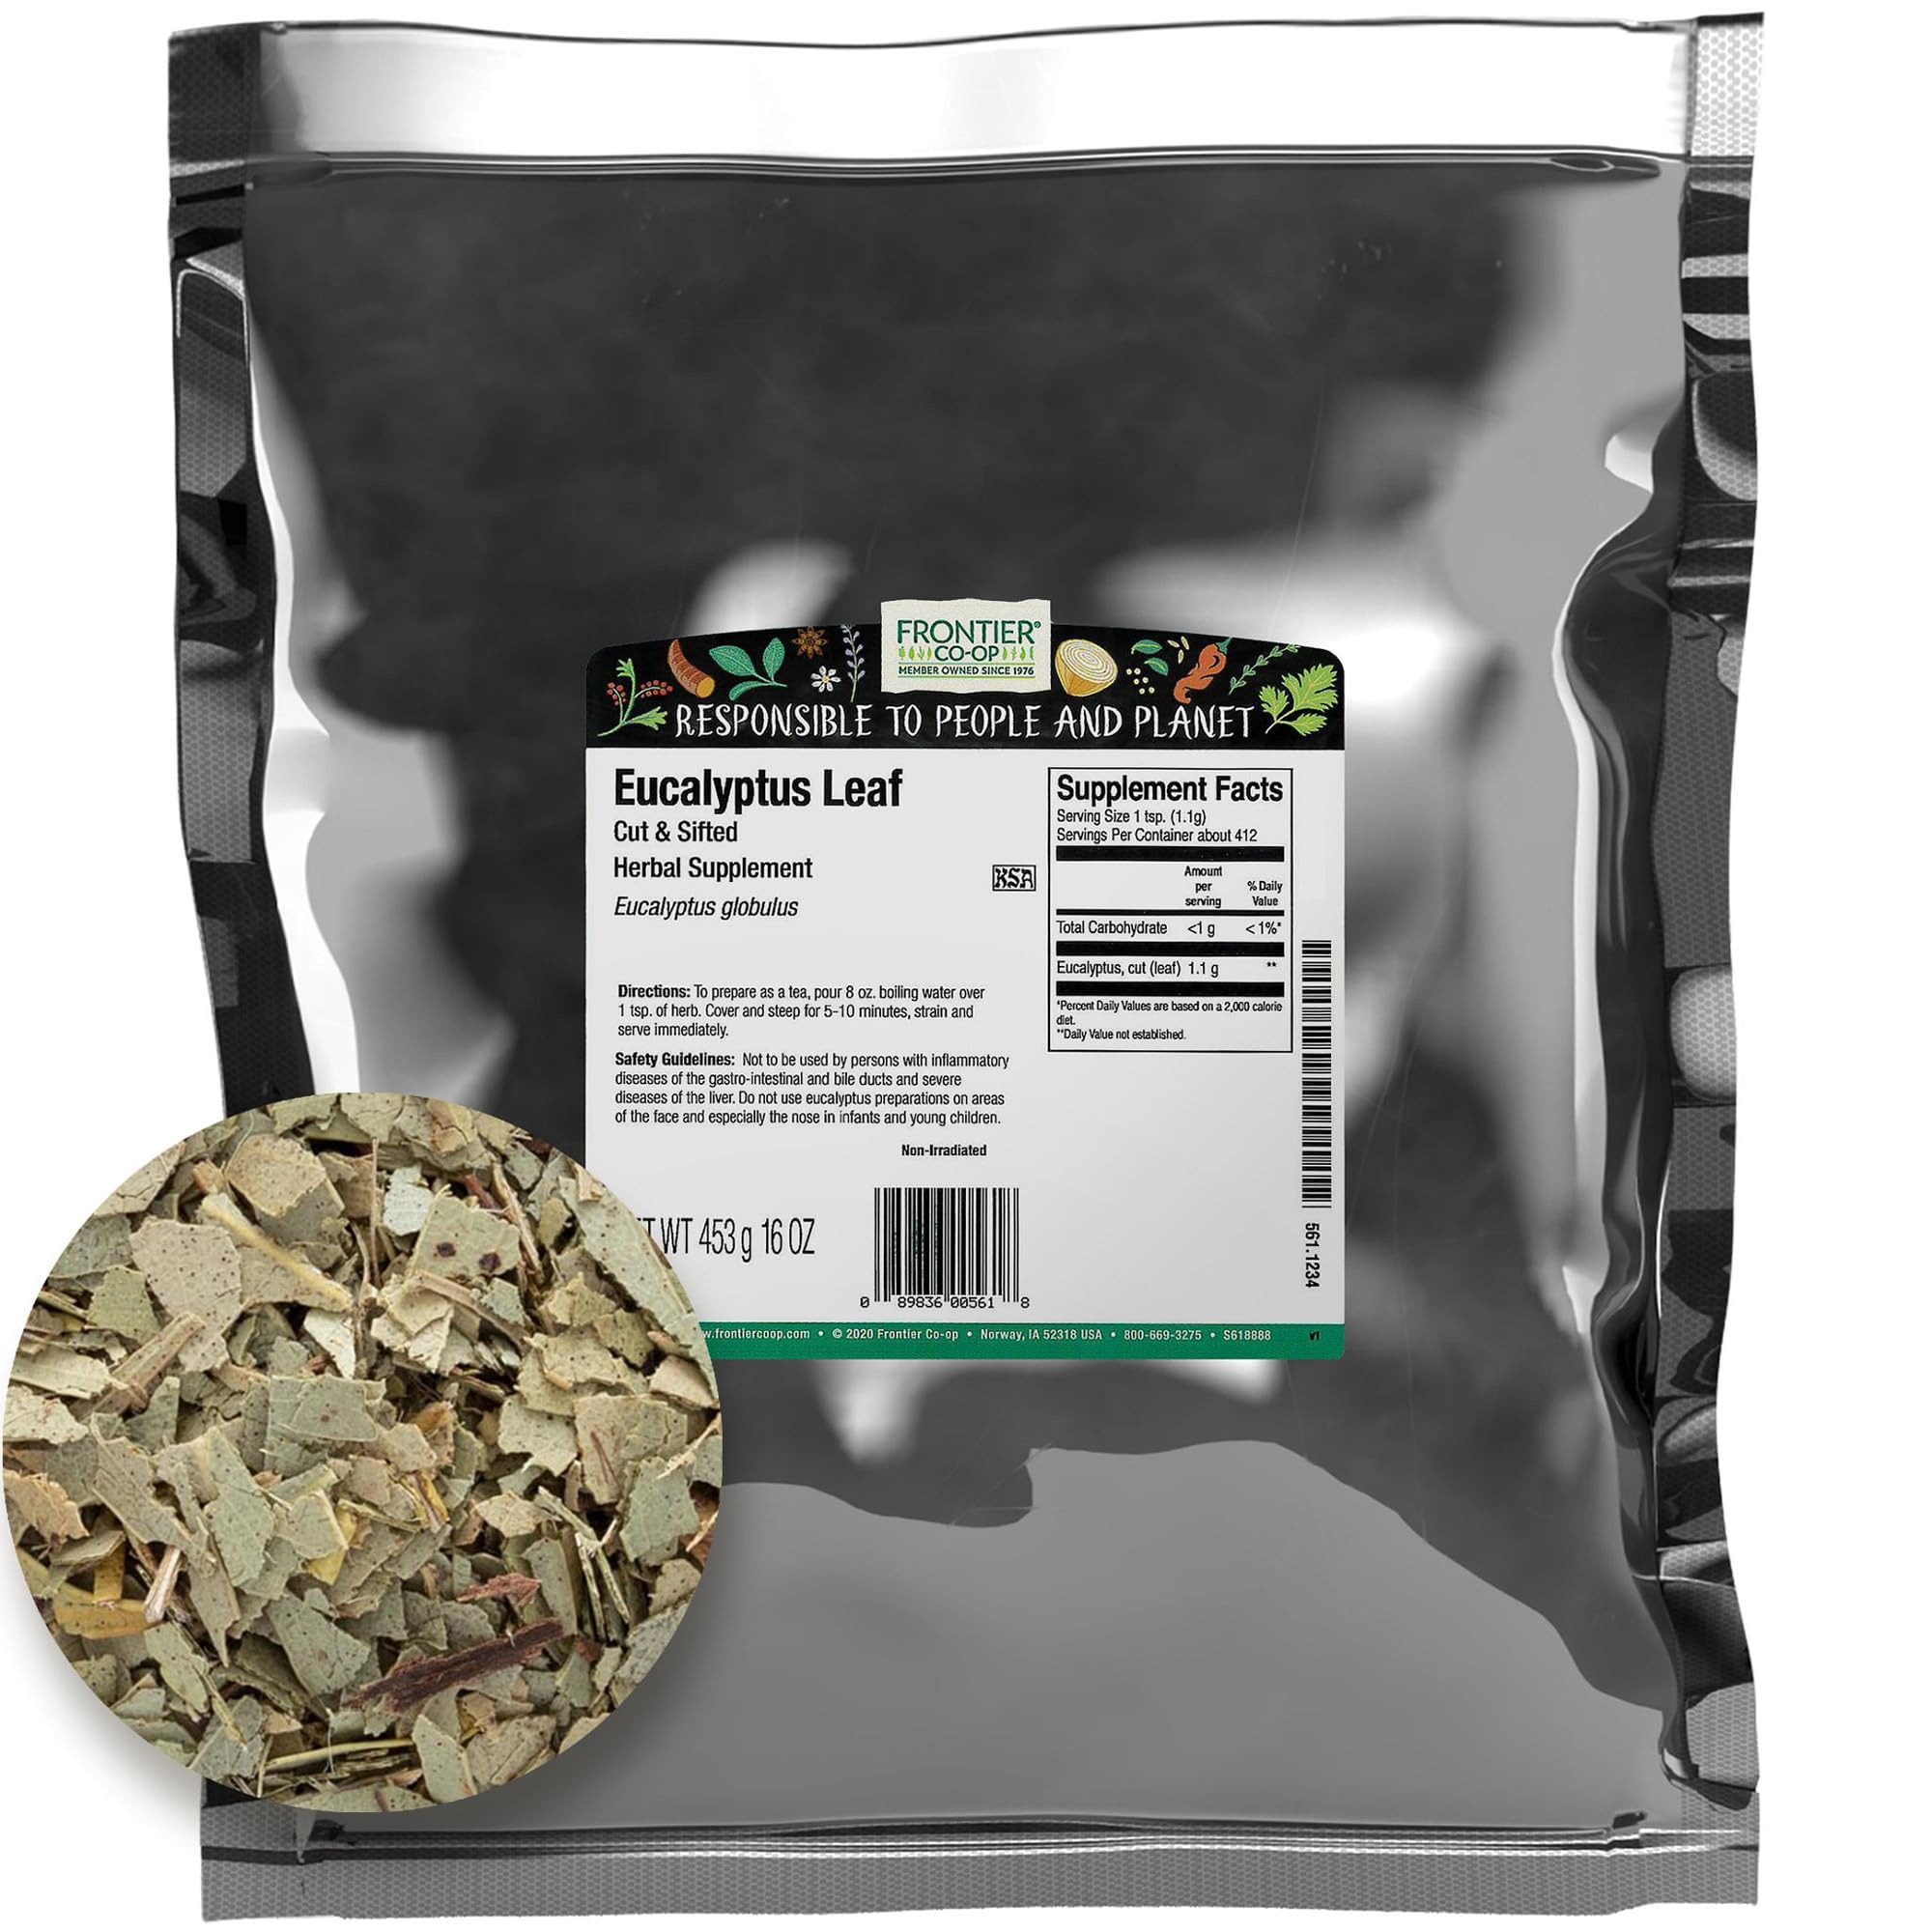
Item Name: FRONTIER Eucalyptus Leaf Cs, 16 OZ
Bullet Point 1: Premium Quality: Crafted from the finest eucalyptus leaves, we carefully cut and sifted to ensure exceptional flavor and aroma in every scoop. They are a fragrant addition to teas and other beverages.
Bullet Point 2: Versatile Uses: Dry eucalyptus leaves are used in eucalyptus tea and herbal uses in sachets, potpourri, and mouthwash. They have a refreshing aroma and taste, perfect for your wellness routine.
Bullet Point 3: Distinctly Aromatic: Eucalyptus leaf is aromatic with menthol, citrus, and pine scents. Its bitter and warm aroma finishes with a cooling sensation, perfect for enhancing teas and culinary creations.
Bullet Point 4: Natural And Kosher Certified: Frontier Co-op cut and sifted Eucalyptus Leaf is naturally grown in Portugal. It is kosher-certified, ensuring it meets the highest standards of quality and purity.
Bullet Point 5: About Us: Founded in 1976, Frontier Co-op has grown into a leader in natural, organic and fair trade botanicals. We are member-owned, and committed to purity, honesty and quality.
Product Description: Discover the enchanting essence of Frontier Co-op cut and sifted eucalyptus leaf, botanically known as eucalyptus globulus. Eucalyptus is known for its exceptional aroma and culinary versatility. These dried eucalyptus leaves are harvested at their peak and offer a unique blend of warm, slightly bitter flavors with a cool, refreshing finish. Eucalyptus leaves for tea are celebrated for their aromatic appeal, making them a beloved addition to herbal teas and culinary creations. Their fragrant notes infuse teas with a revitalizing zest, ensuring each sip is a delightful experience.<br><br>Frontier Co-op cut and sifted eucalipto hojas naturales invite culinary exploration. Perfect for crafting soothing eucalyptus tea, they also subtly elevate herbal blends. Conveniently packed in resealable bags, ensuring long-lasting freshness.<br><br>Beyond its culinary uses, dried eucalyptus leaf are cherished in aromatherapy for their invigorating qualities. Commonly used in perfumes, cosmetics, and air purifiers, they bring your home a fresh, cleansing aroma.<br><br>We carefully source these leaves to preserve their natural goodness, inviting you to enjoy the purity and versatility of dried eucalyptus. Embrace the aromatic richness of eucalyptus in your daily rituals, from comforting te de eucalipto to enhancing the ambiance of your home.<br><br>Features:<br>1 pound bulk bag (16 ounces)<br>Kosher<br>Non-irradiated<br>Non-ETO<br>No Artificial Ingredients<br><br>Safety Guidelines:<br>If pregnant, nursing, suffering from any medical condition, or taking medication, consult a healthcare practitioner before use. do not use eucalyptus preparations on areas of the face and especially the nose in infants and young children. Not for excessive or long term use. keep out of reach of children.
Value: 16.0
Unit: Ounce

Price: 20.815